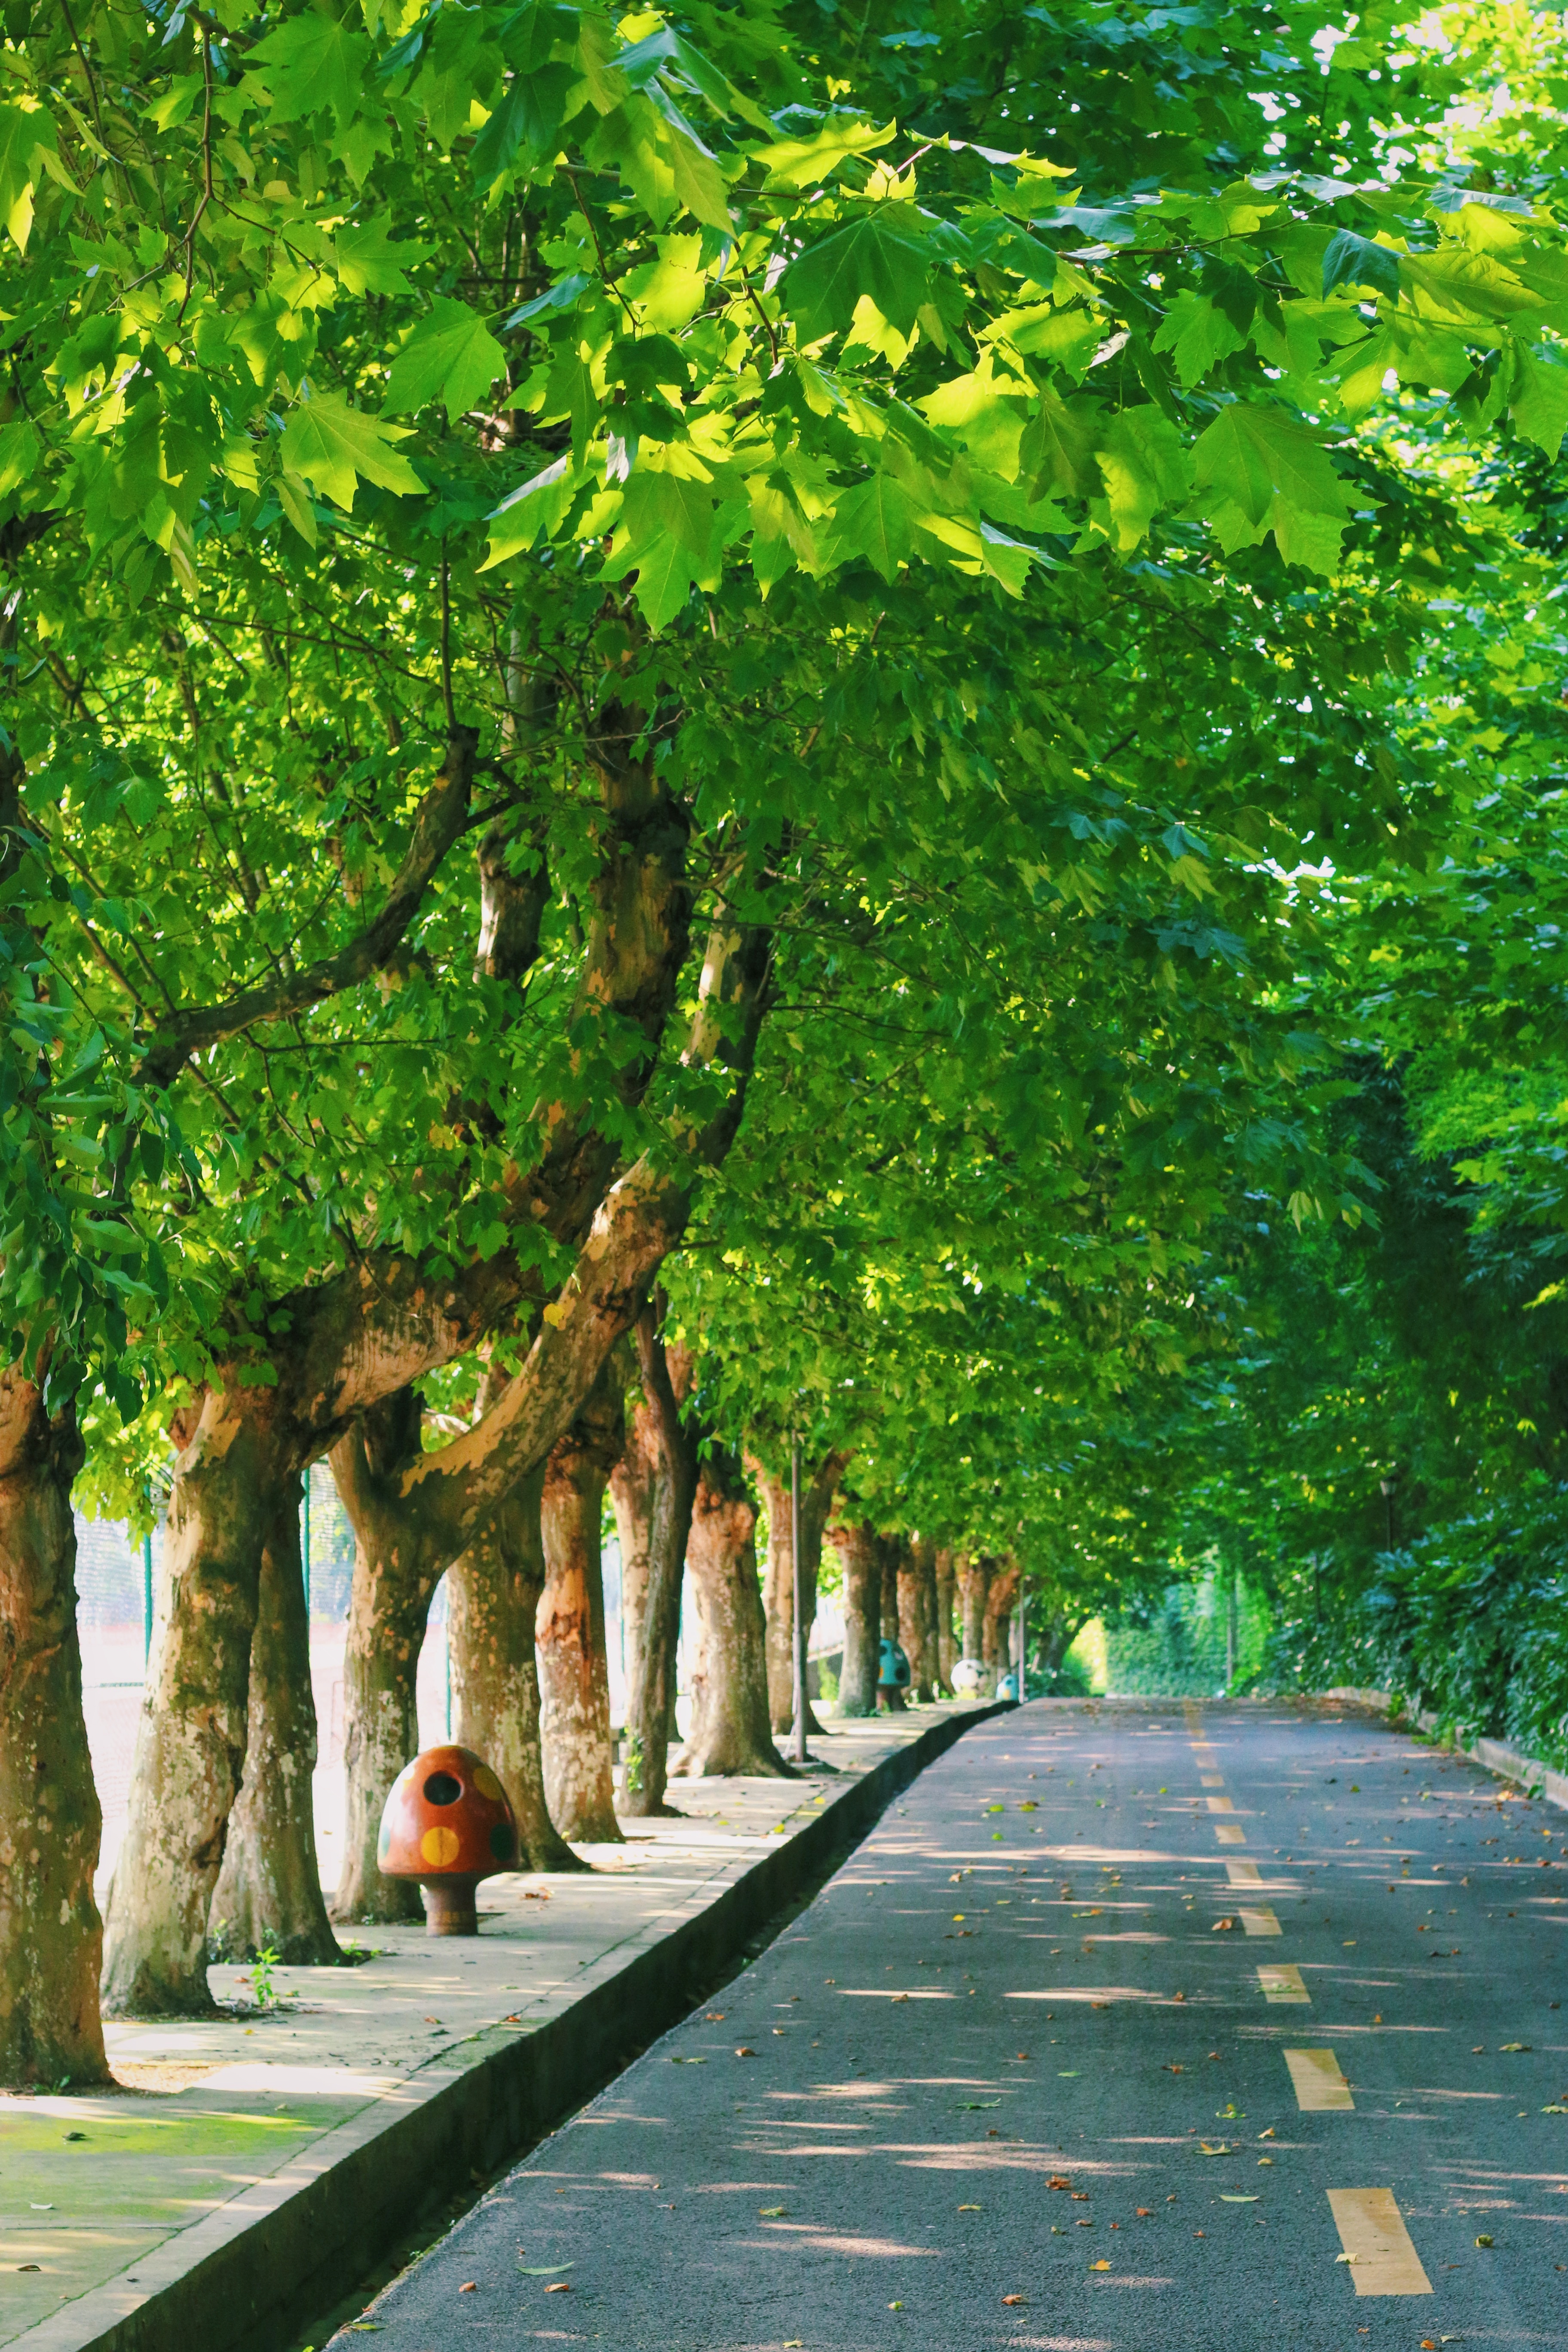
tree, branch, plant, road, sunlight, leaf, flower, alley, pavement, summer, green, autumn, botany, garden, deciduous, campus, woodland, nobody, flowering plant, maidenhair tree, woody plant, land plant